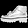
Label: Ankle boot